Beyens (Spanish family)

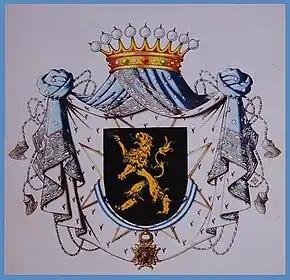
Armorial bearings of Don Lorenzo Beyens y Huwin, Count of Villamar, Viscount of San Lorenzo and Knight of the Order of Charles III

The brothers Josse Beyens and Cornelio Beyens, born respectively in 1666 and 1672 in a merchant family of Merxem near Antwerp, left to establish themselves in Cadiz in Spain at the end of the 17th century. They were the sons of Josse Beyens.